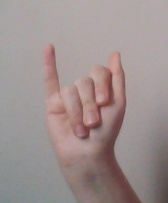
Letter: meem